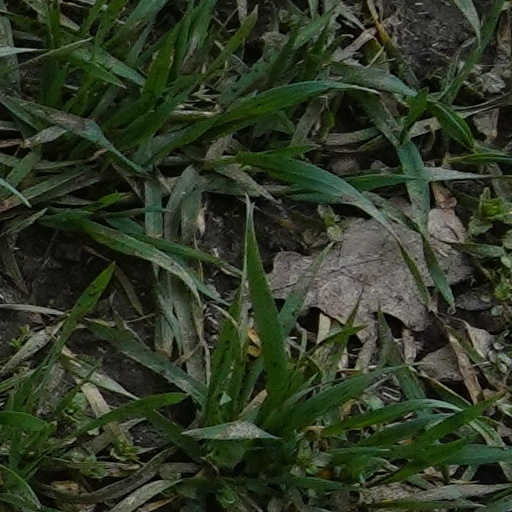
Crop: wheat